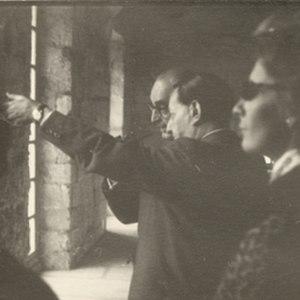
Henry Goüin et André Malraux à Royaumont
Henry Goüin, né à Paris le 9 mars 1900 et mort dans la même ville le 24 février 1977, est un industriel, mélomane et mécène français, président-fondateur de la Fondation Royaumont, première fondation privée à but culturel voyant le jour en France et ayant été reconnue d'utilité publique.